Regional variations of barbecue

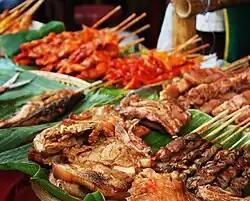
Various types of "inihaw" at the Dinagyang Festival

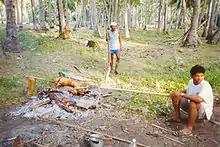
Philippine "lechón" being roasted

In the Philippines, native barbecue dishes are generally referred to as "inihaw" (also "sinugba" or "inasal"). They are usually made with pork or chicken and are served on bamboo skewers or in small cubes with a soy sauce and vinegar-based dip. It can also refer to any meat or seafood dish cooked and served in a similar way.